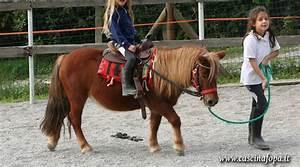
horse